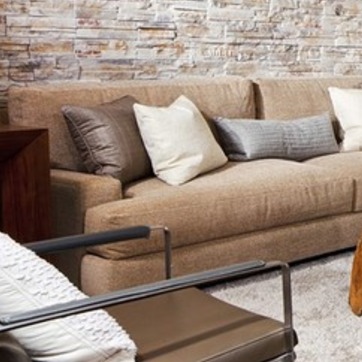
Material: leather